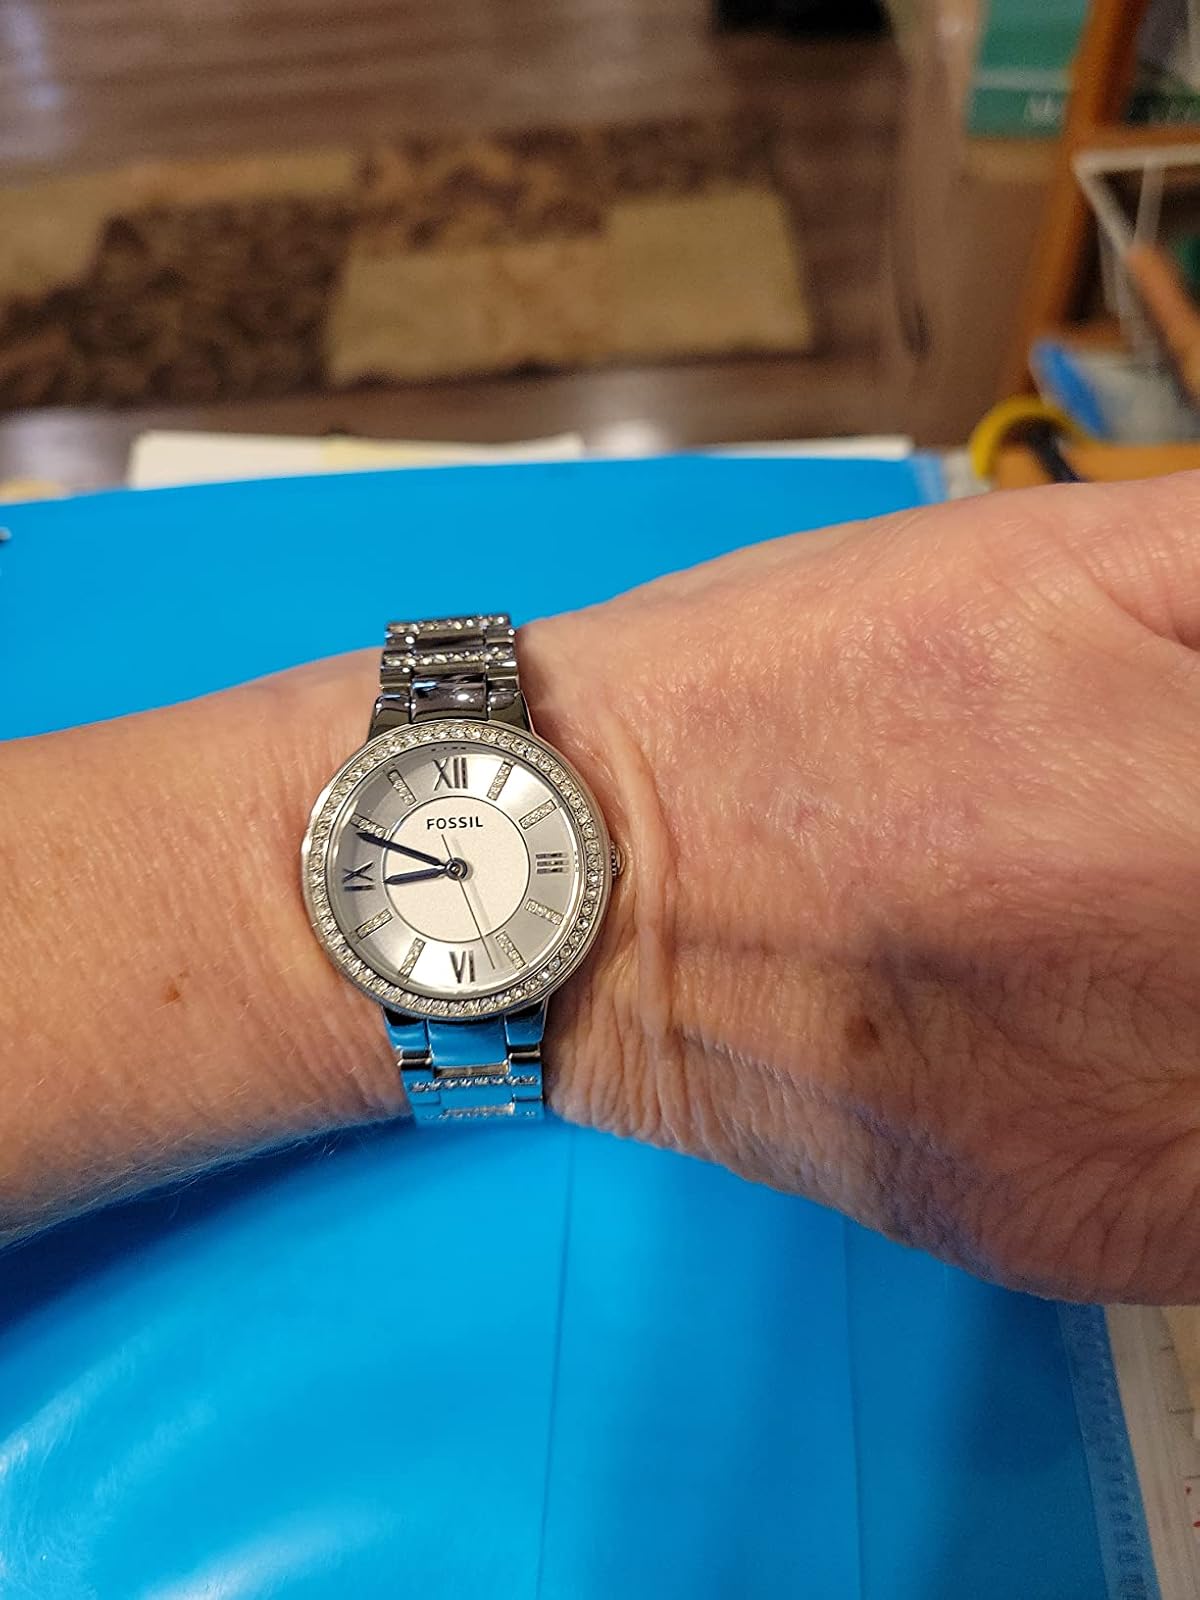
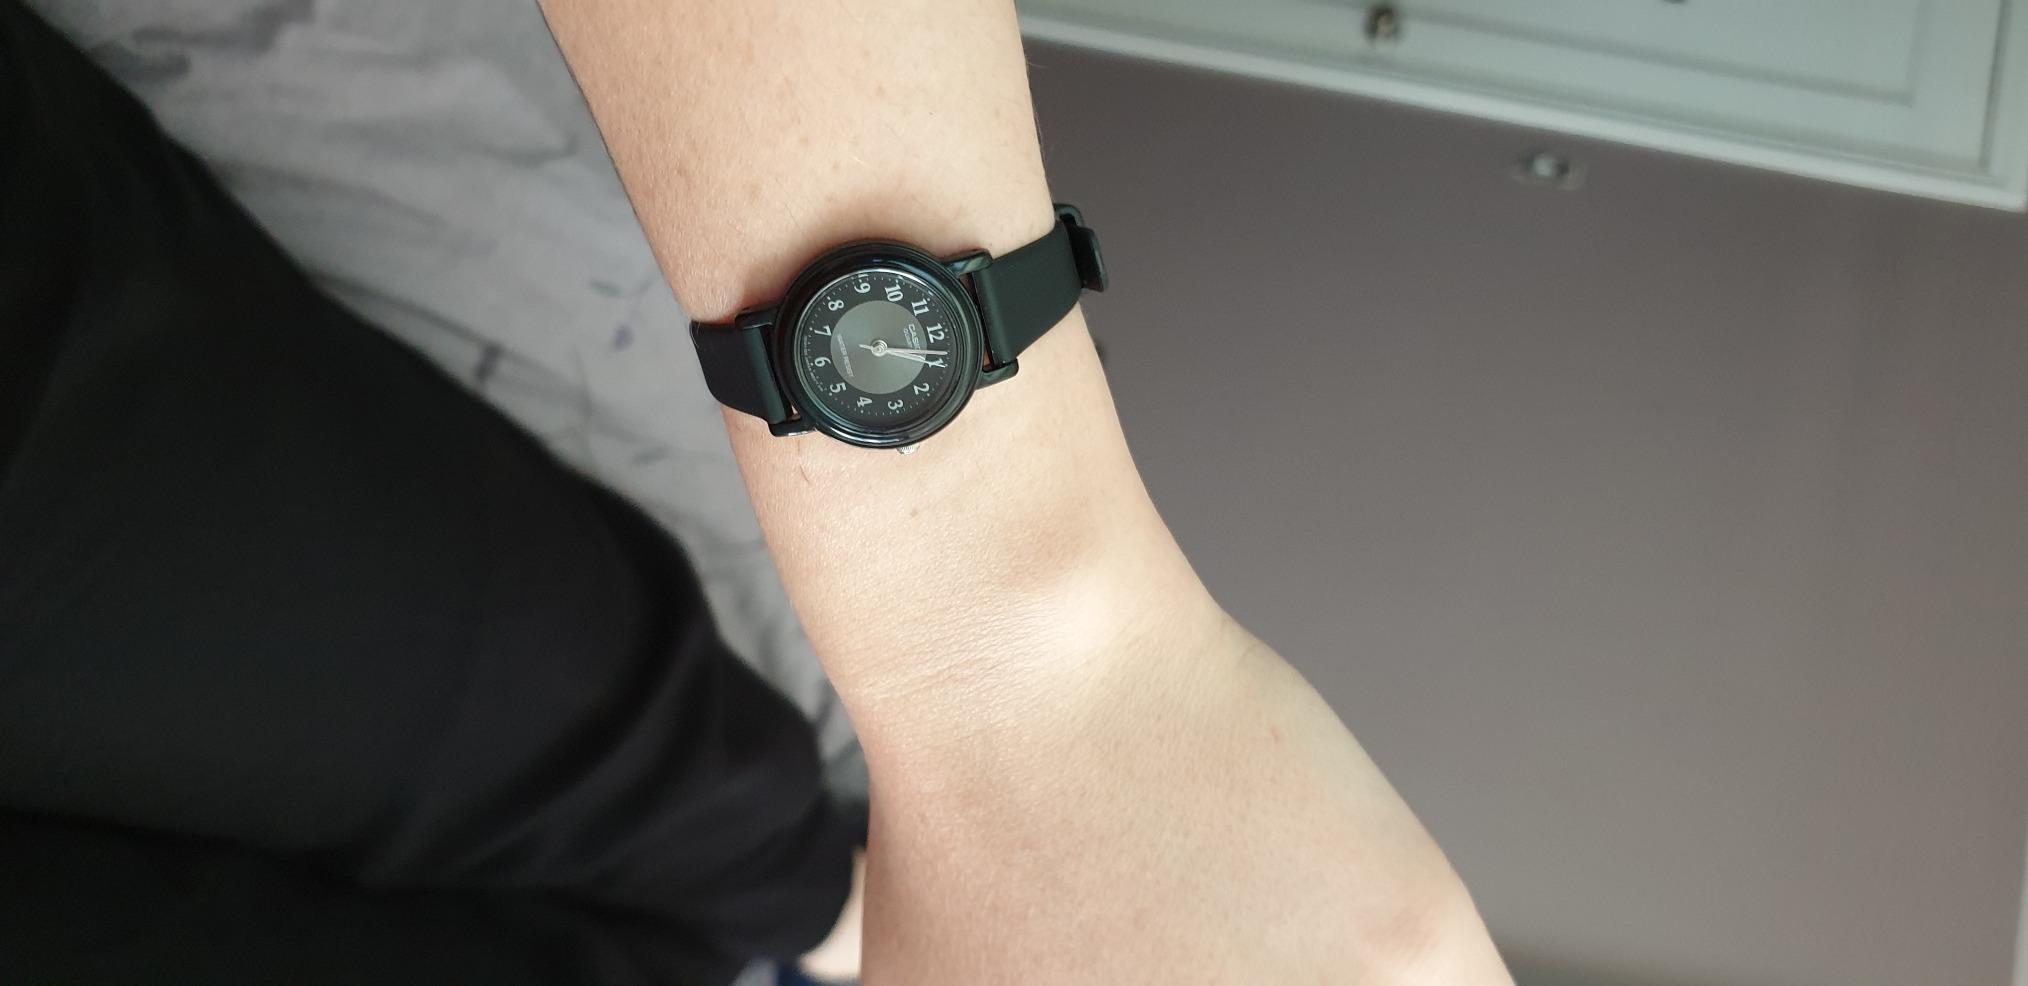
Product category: accessories_watch
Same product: no